List of Grishaverse characters

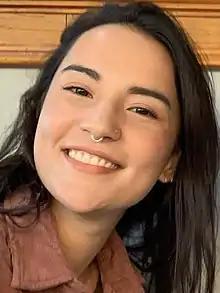
Jessie Mei Li in 2019.

Alina Starkov is a Sun Summoner and Saint. Orphaned at a young age by the Border Wars, she joins the First Army as a cartographer. On an expedition into the Shadow Fold, a sea of darkness inhabited by the light-fearing "volcra", she discovers her magical abilities, which she had subconsciously repressed. She trains at the Little Palace and grows to love her powers, and has a brief romance with the Darkling. Upon realising the Darkling is not who she thought he was, she goes on a mission to find Morozova's amplifiers and taps into "merzost" to give herself enough power to take on the Darkling and destroy the Fold. However, doing so comes with a cost, and she ultimately loses both the amplifiers and her power. Afterwards, her Sun Summoning powers are dispersed randomly throughout the Ravkan population, and Alina steps down as leader of the Grisha to marry Mal. Later, the pair own their Keramzin orphanage with their young companion Misha.